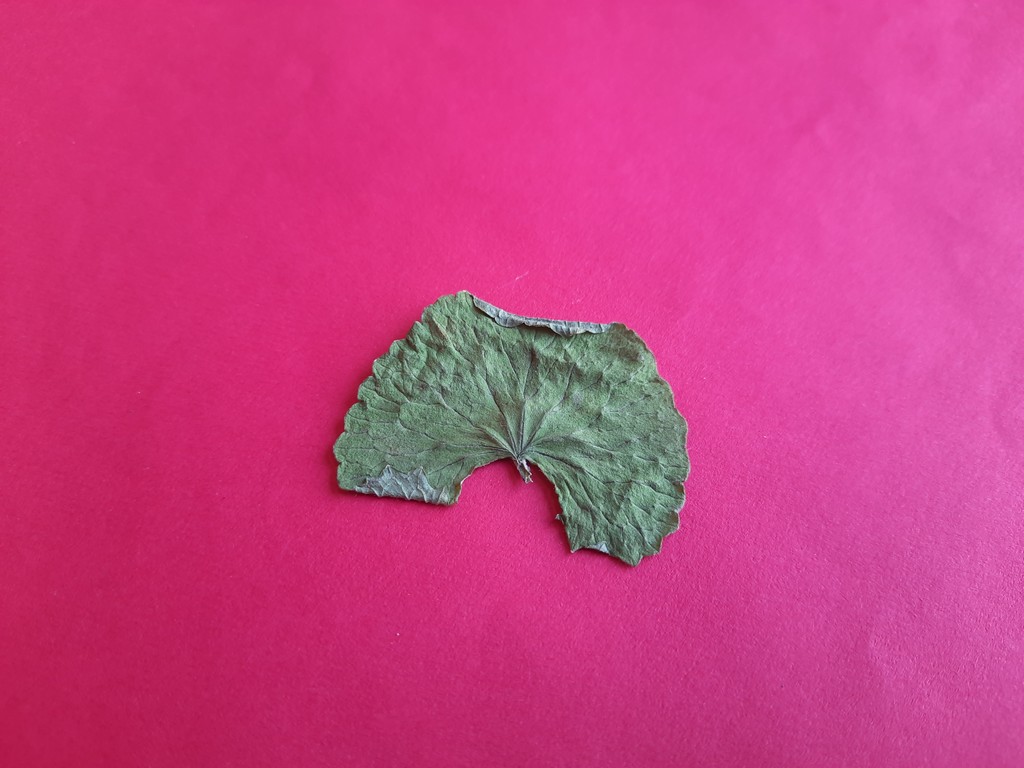
Label: Dried